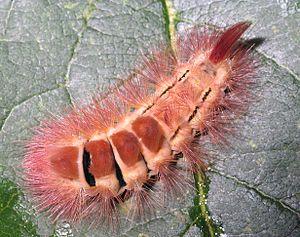
Calliteara pudibunda, la Pudibonde ou Patte étendue, est une espèce de lépidoptères de la famille des Erebidae et de la sous-famille des Lymantriinae.